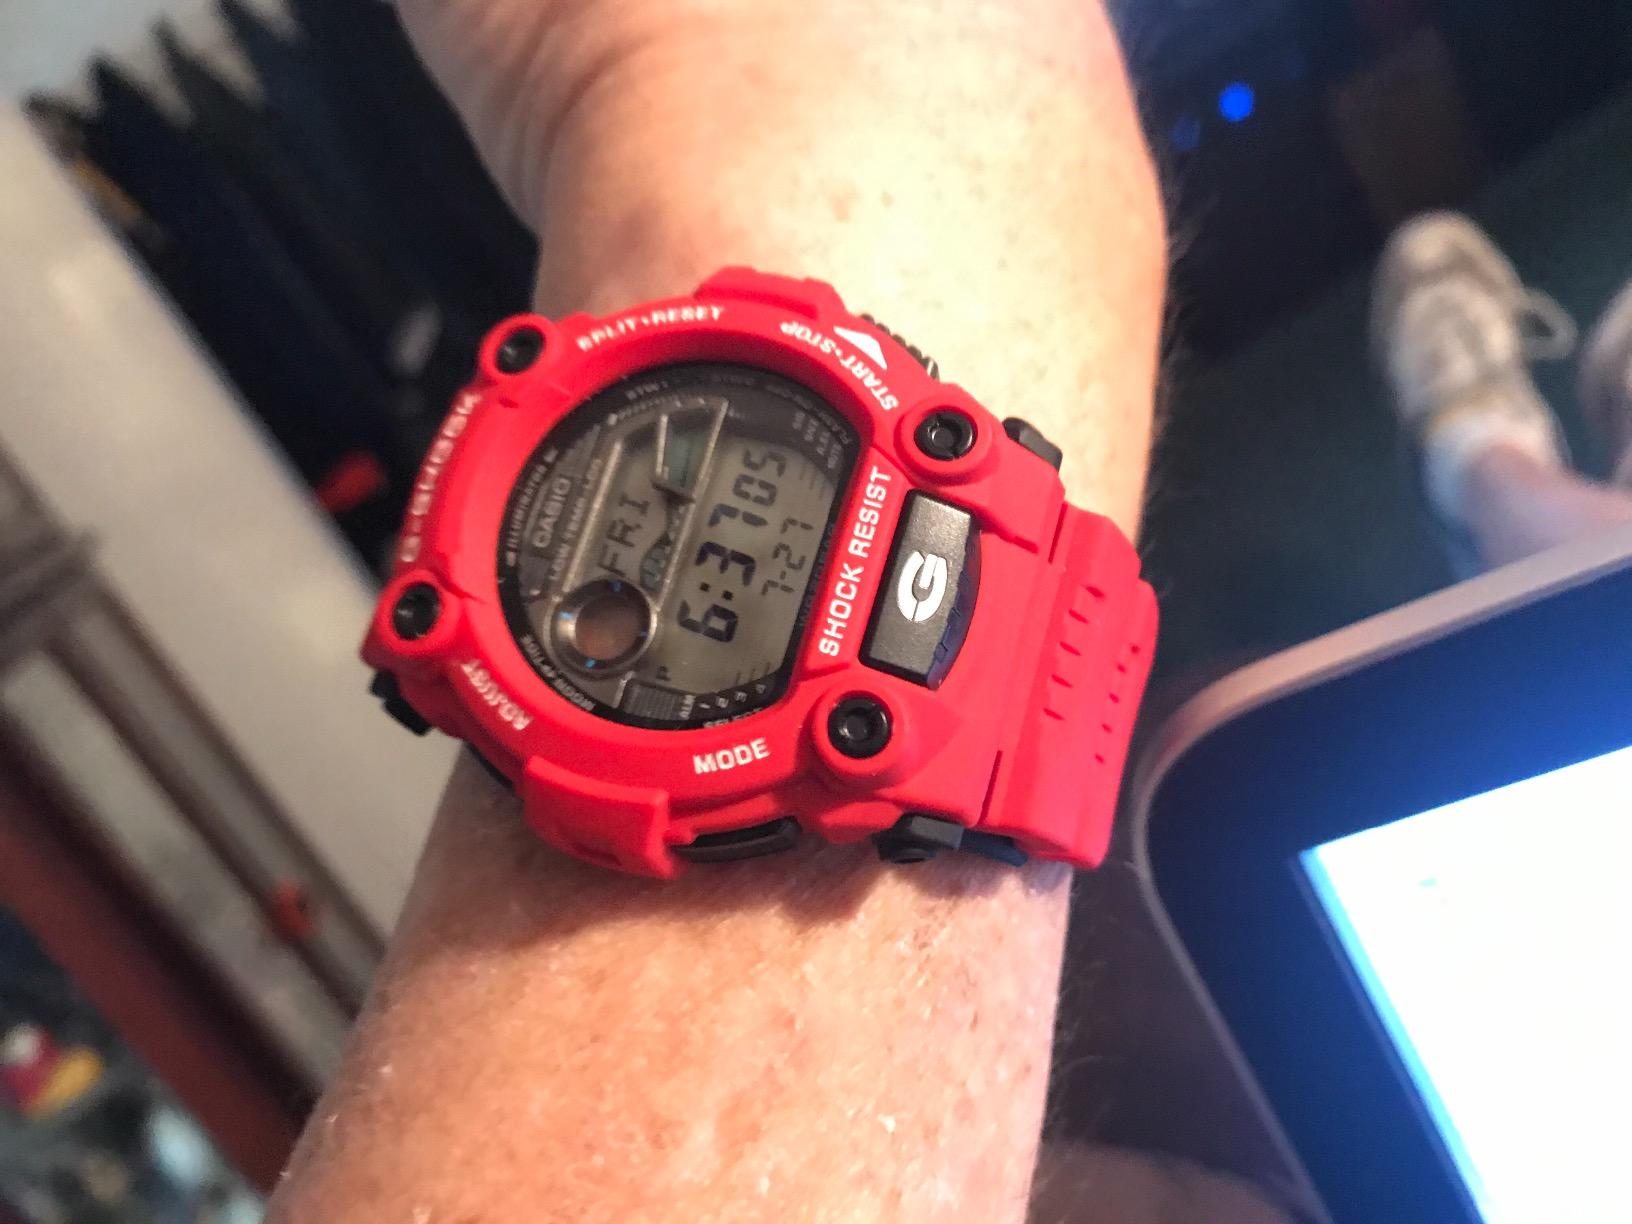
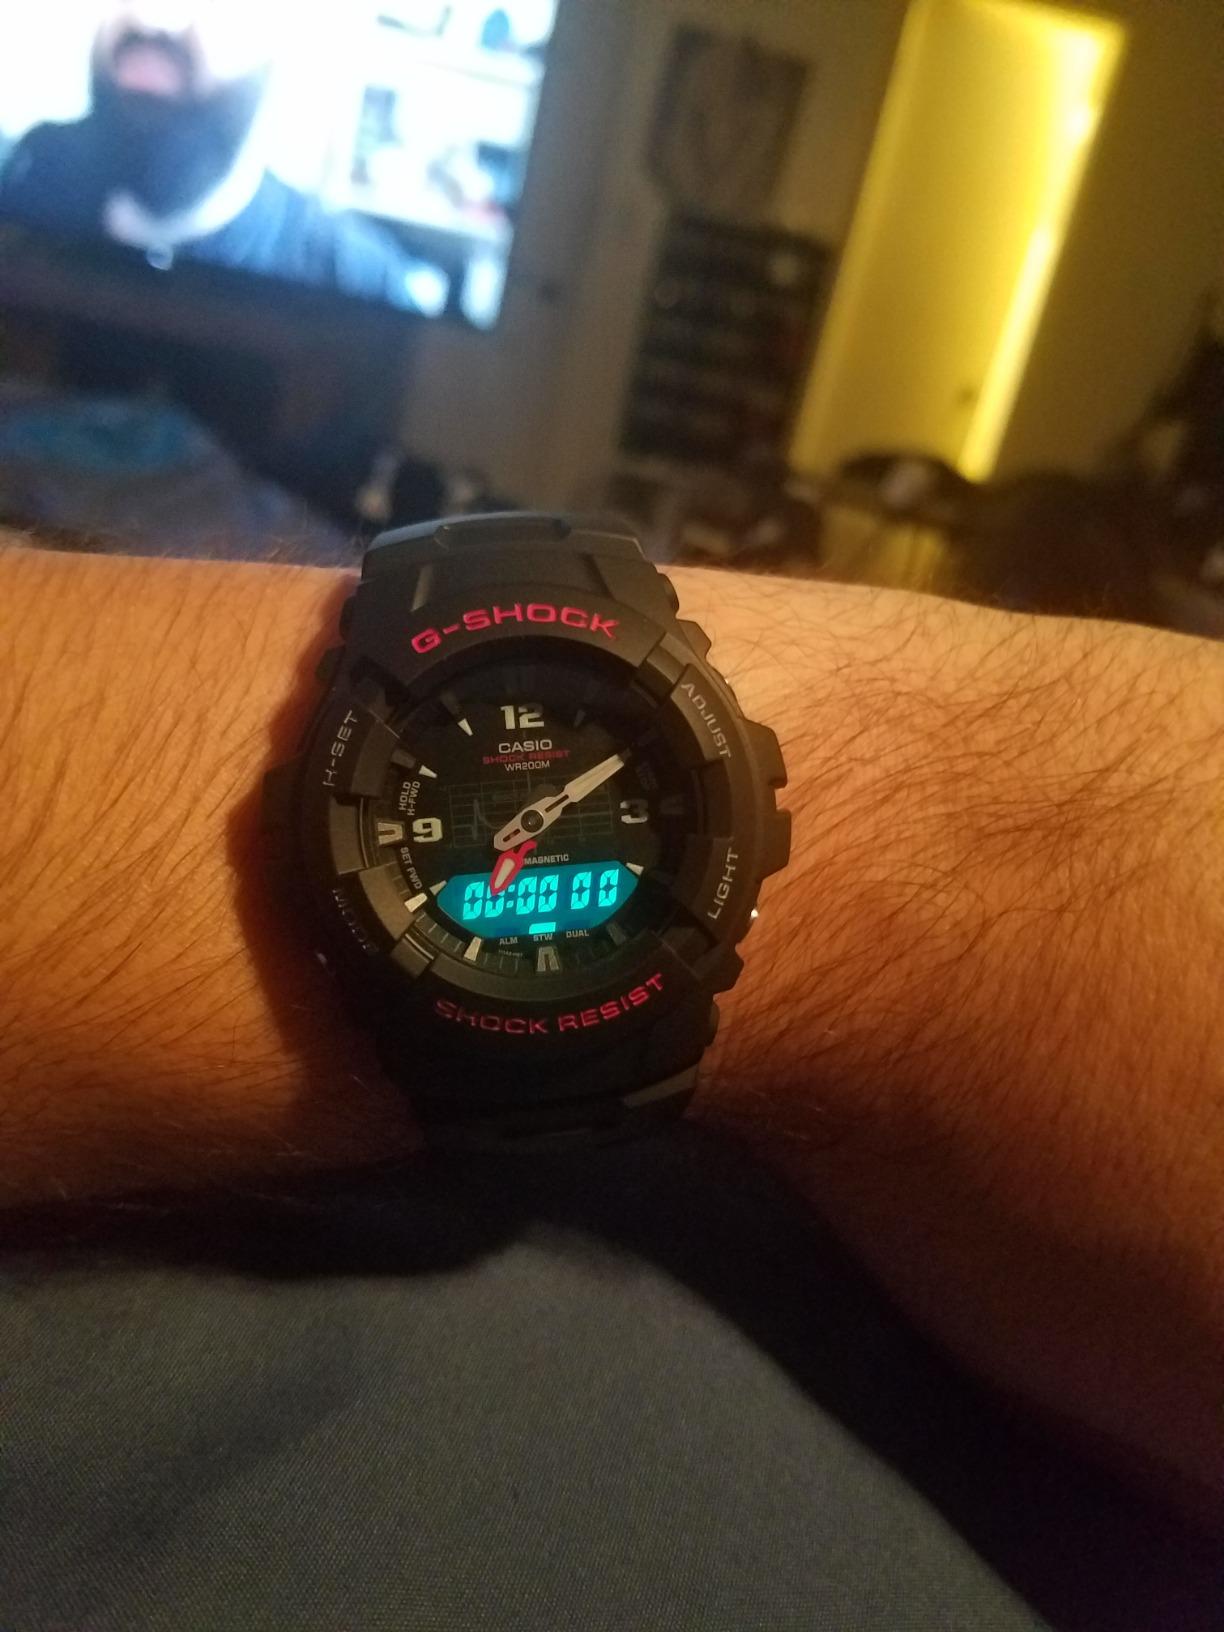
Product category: accessories_watch
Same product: no